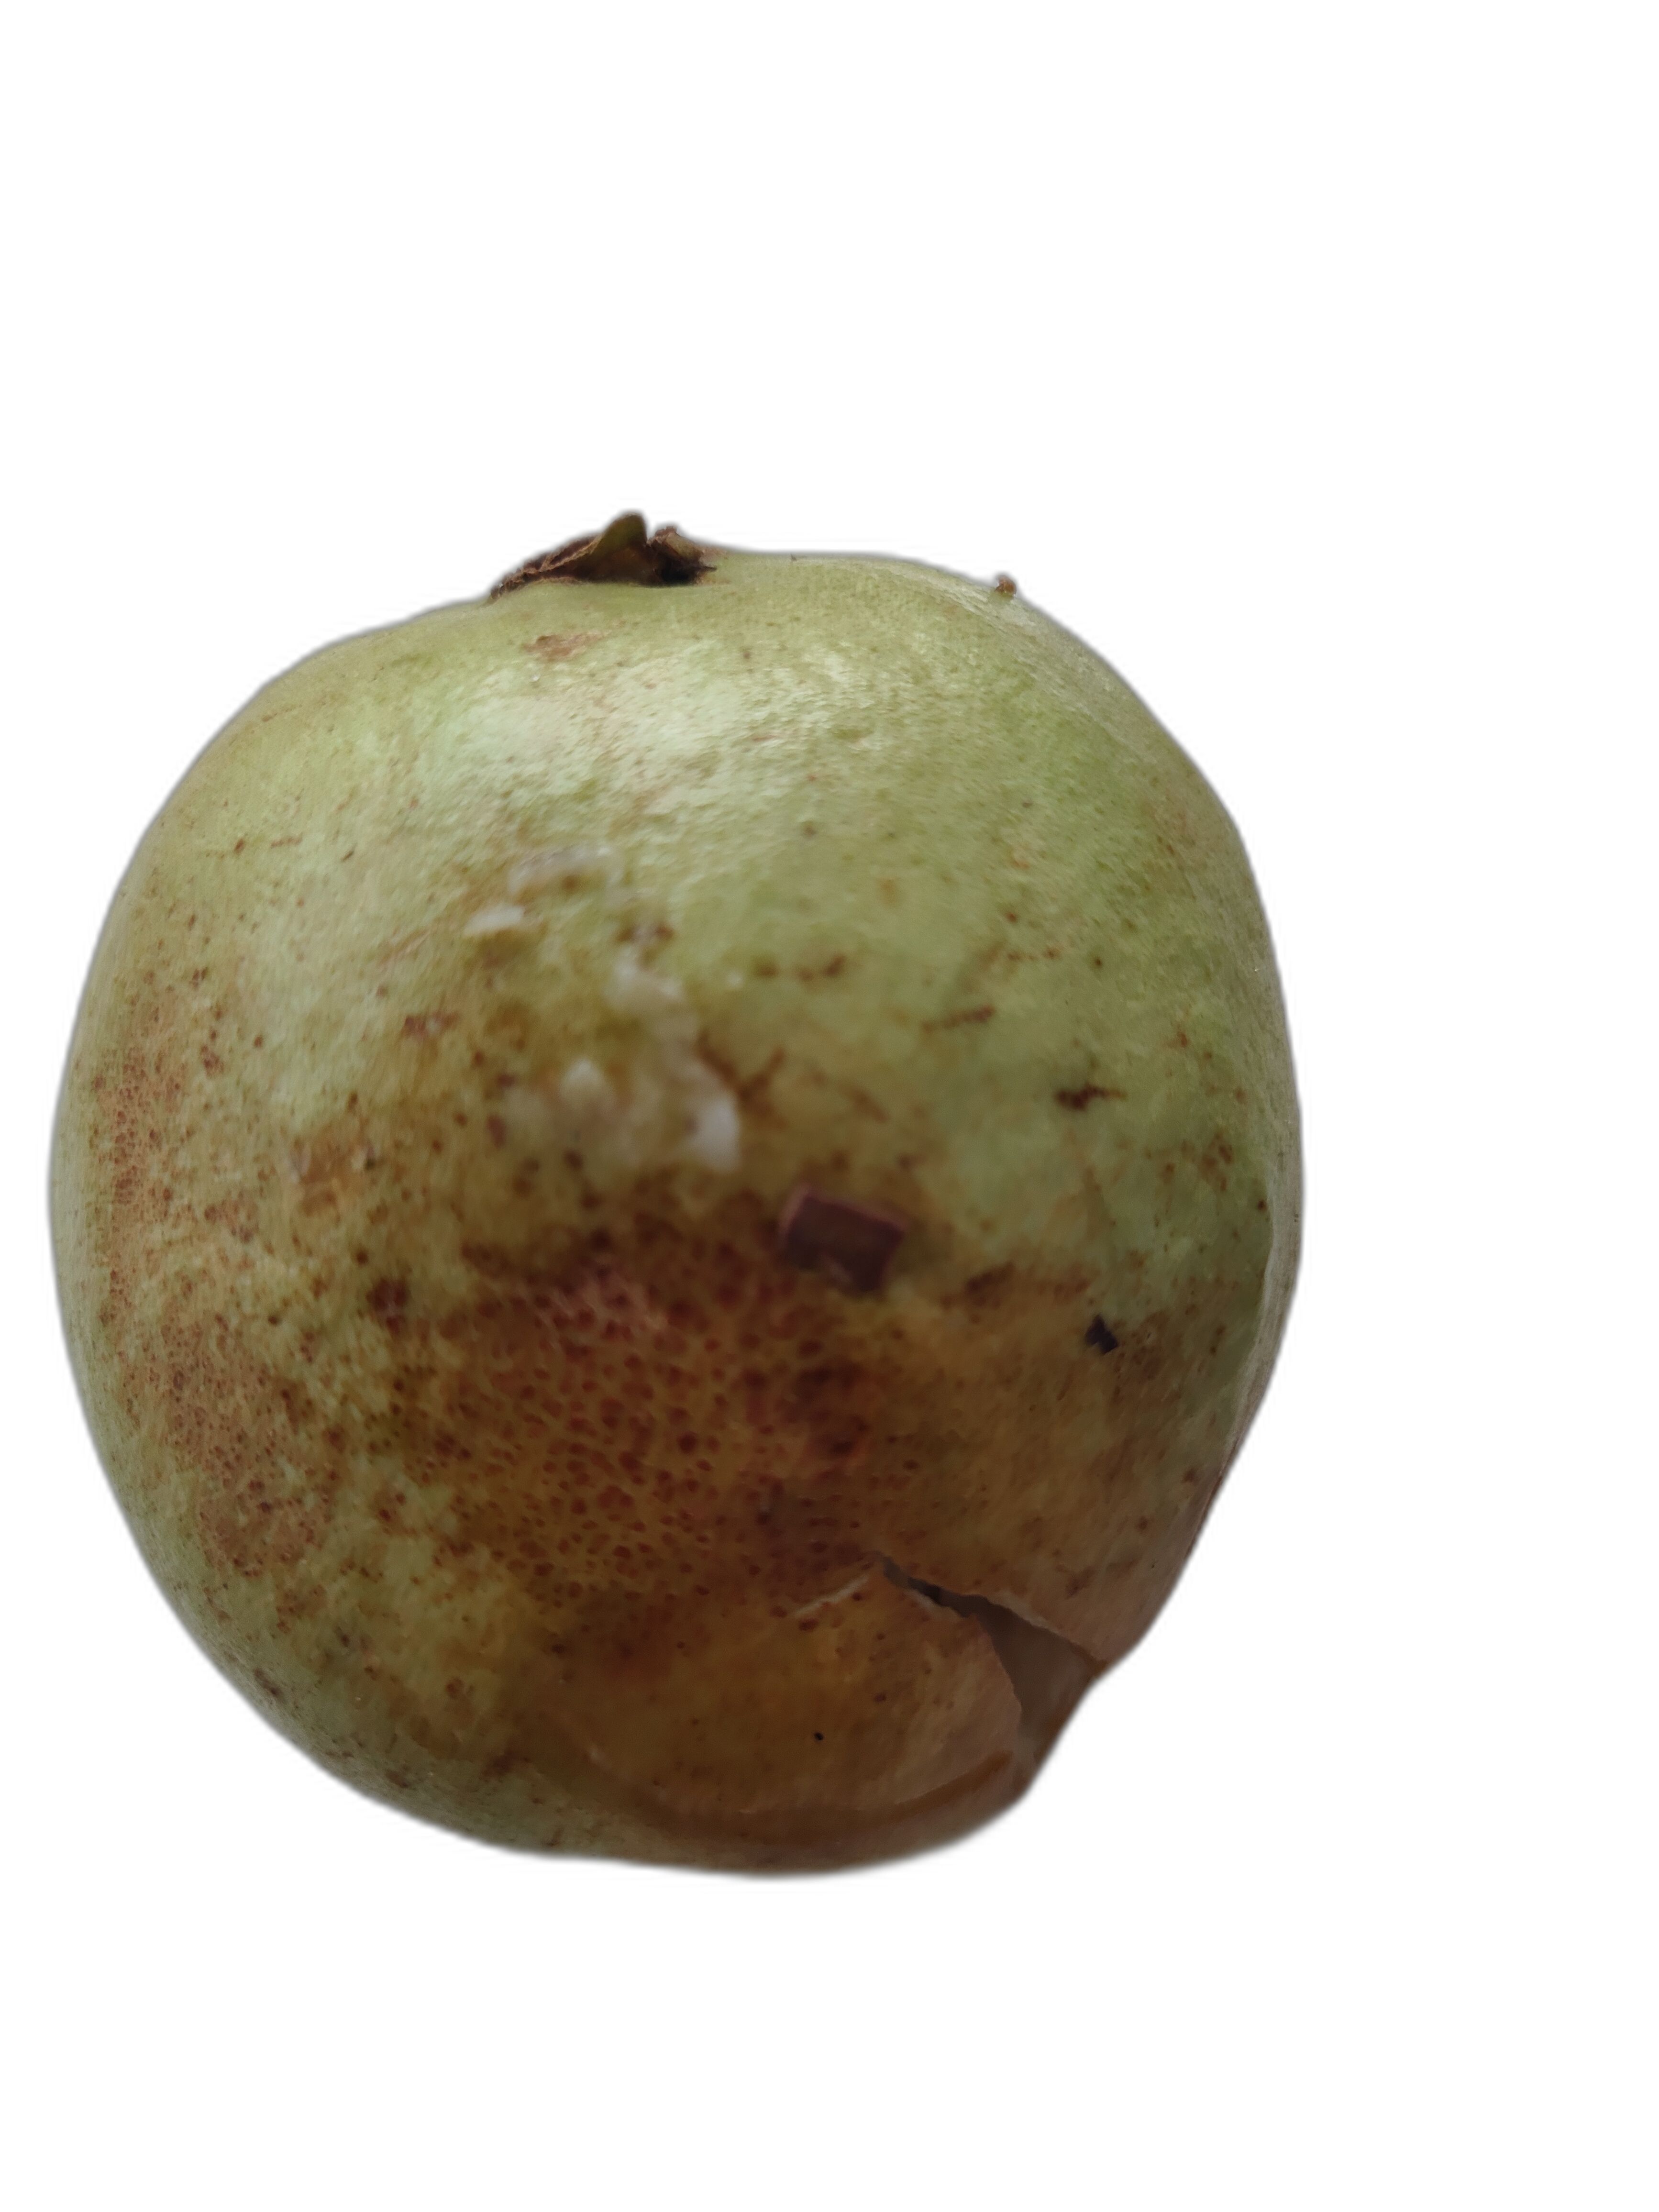
Plant part: fruit
Disease: Styler end root